Ol-Vir

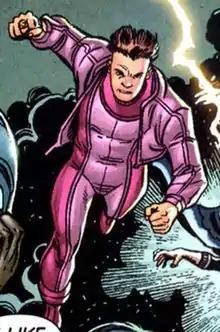
Ol-Vir as depicted in "" #3 (April 2009). Art by George Pérez (penciller), Scott Koblish (inker), and Hi-Fi Design (colorist).

Ol-Vir is a supervillain appearing in media published by DC Comics. He first appeared in "Legion of Super-Heroes" (vol. 2) #294 (December 1982), and is often depicted as a member of the Legion of Super-Villains.